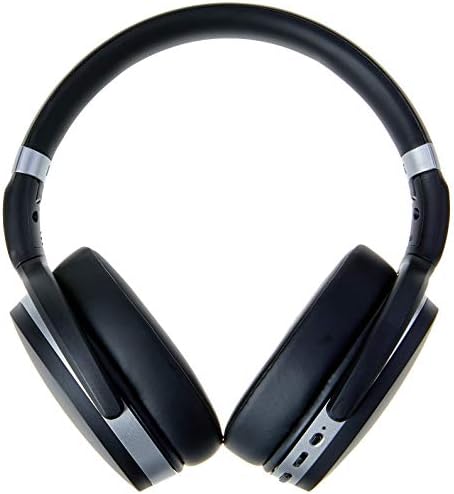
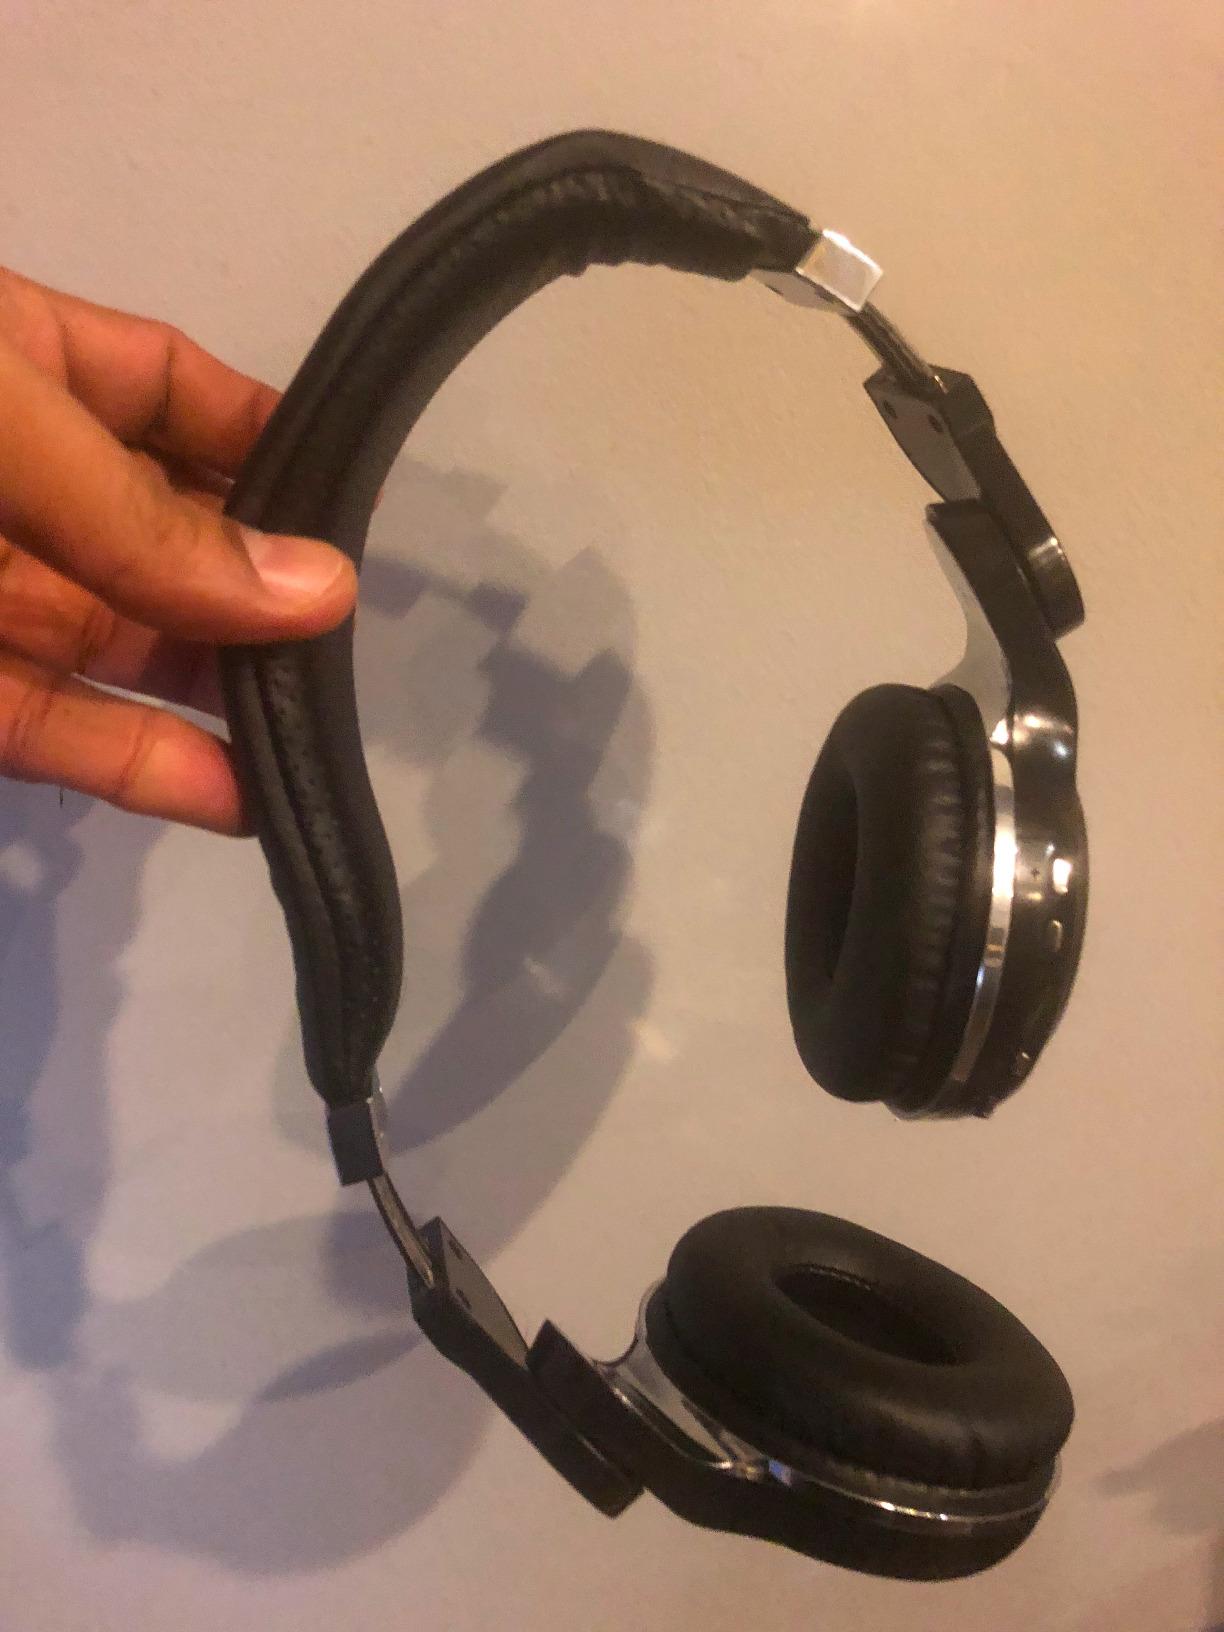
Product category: headphones
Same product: no